RMS Adriatic (1906)

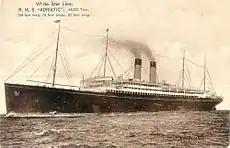
A postcard depicting the "Adriatic" after her 1911 refit

At the end of the 19th century, White Star Line, under the leadership of Thomas Henry Ismay, changed its policy to embark on the construction of ships which no longer sought to dominate in the area of speed, but to transport passengers en masse and regularly on spacious and comfortable liners. This resulted in the ordering of the Big Four, four large, moderate-speed liners ordered at the start of the new century. The first, the "Celtic", entered service in 1901, followed by the "Cedric" in 1903 and the "Baltic" in 1904. The fourth ship in the series, the "Adriatic", was ordered from Harland and Wolff shipyards in Belfast in December 1903, but she wasn't completed until May 1907, a strangely long delay. This delay could be explained by the fact that the shipyards were building the "Amerika" at the same time, with a similar profile. Harland and Wolff built "Adriatic" on slipway #3 of its North Yard in Belfast, Northern Ireland.